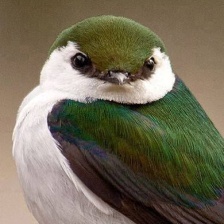
Species: VIOLET GREEN SWALLOW
Scientific name: TACHYCINETA THALASSINA